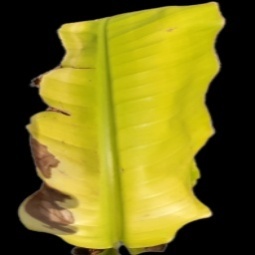
Label: Iron